Rawcliffe Bridge

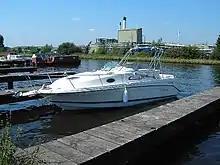
Marina at Rawcliffe Bridge

The Aire and Calder Navigation runs just south of Rawcliffe Bridge. Sugar Mill Ponds lies just to the west and is designated as a Local Nature Reserve and was part funded by lottery money.